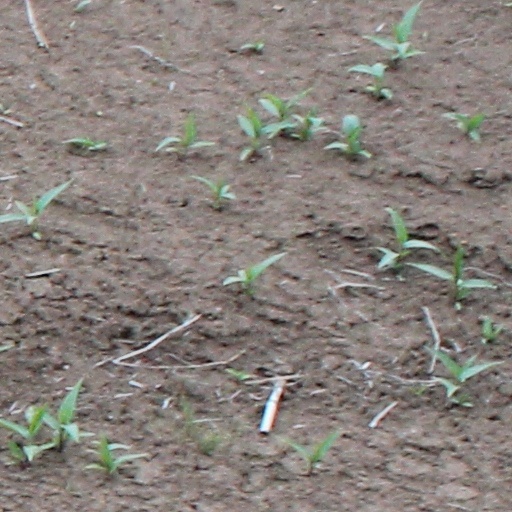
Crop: wheat